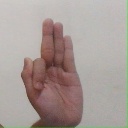
अक्षर: फ